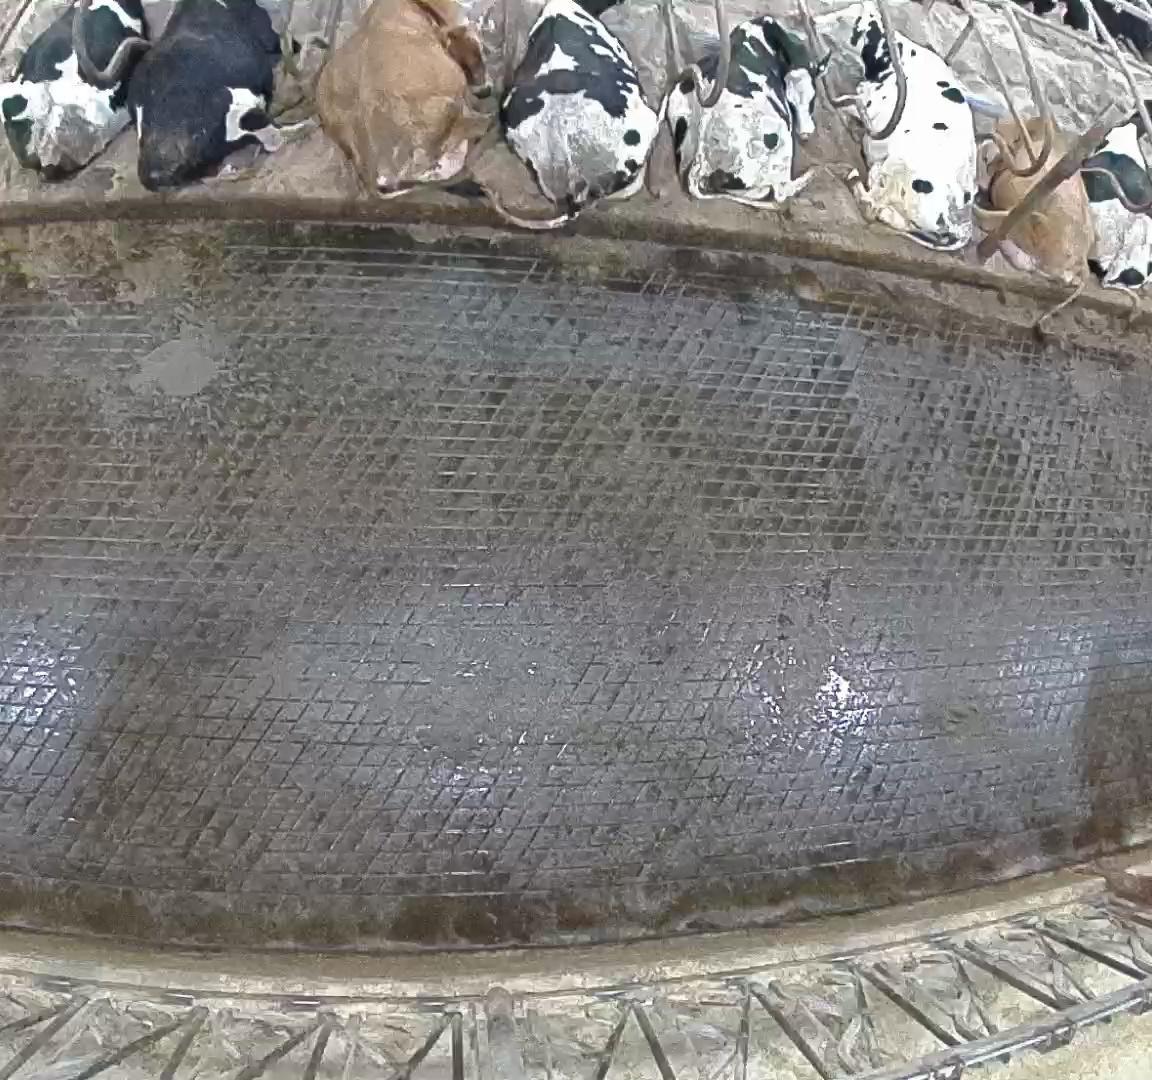
Number of cows: 8